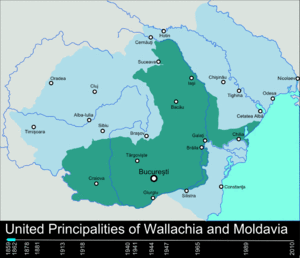
Rumænien / Historie / Uafhængighed og monarki
Ændringer i Rumæniens territorium siden 1859.
Rumænien er en suveræn stat i det sydøstlige Europa. Landet grænser op til Sortehavet, Bulgarien, Ukraine, Ungarn, Serbien og Moldova. Landet har et areal på 238.391 km² og et tempereret-fastlandsklima. Arealmæssigt er Rumænien det niendestørste medlem af EU. Hovedstaden og den største by, Bukarest, er med sine 1.883.425 indbyggere den sjettestørste by i EU.